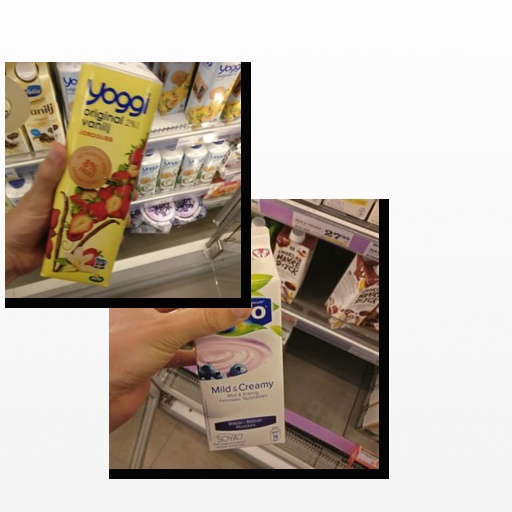
Food items: strawberry_yoghurt, blueberry_soy_yogurt